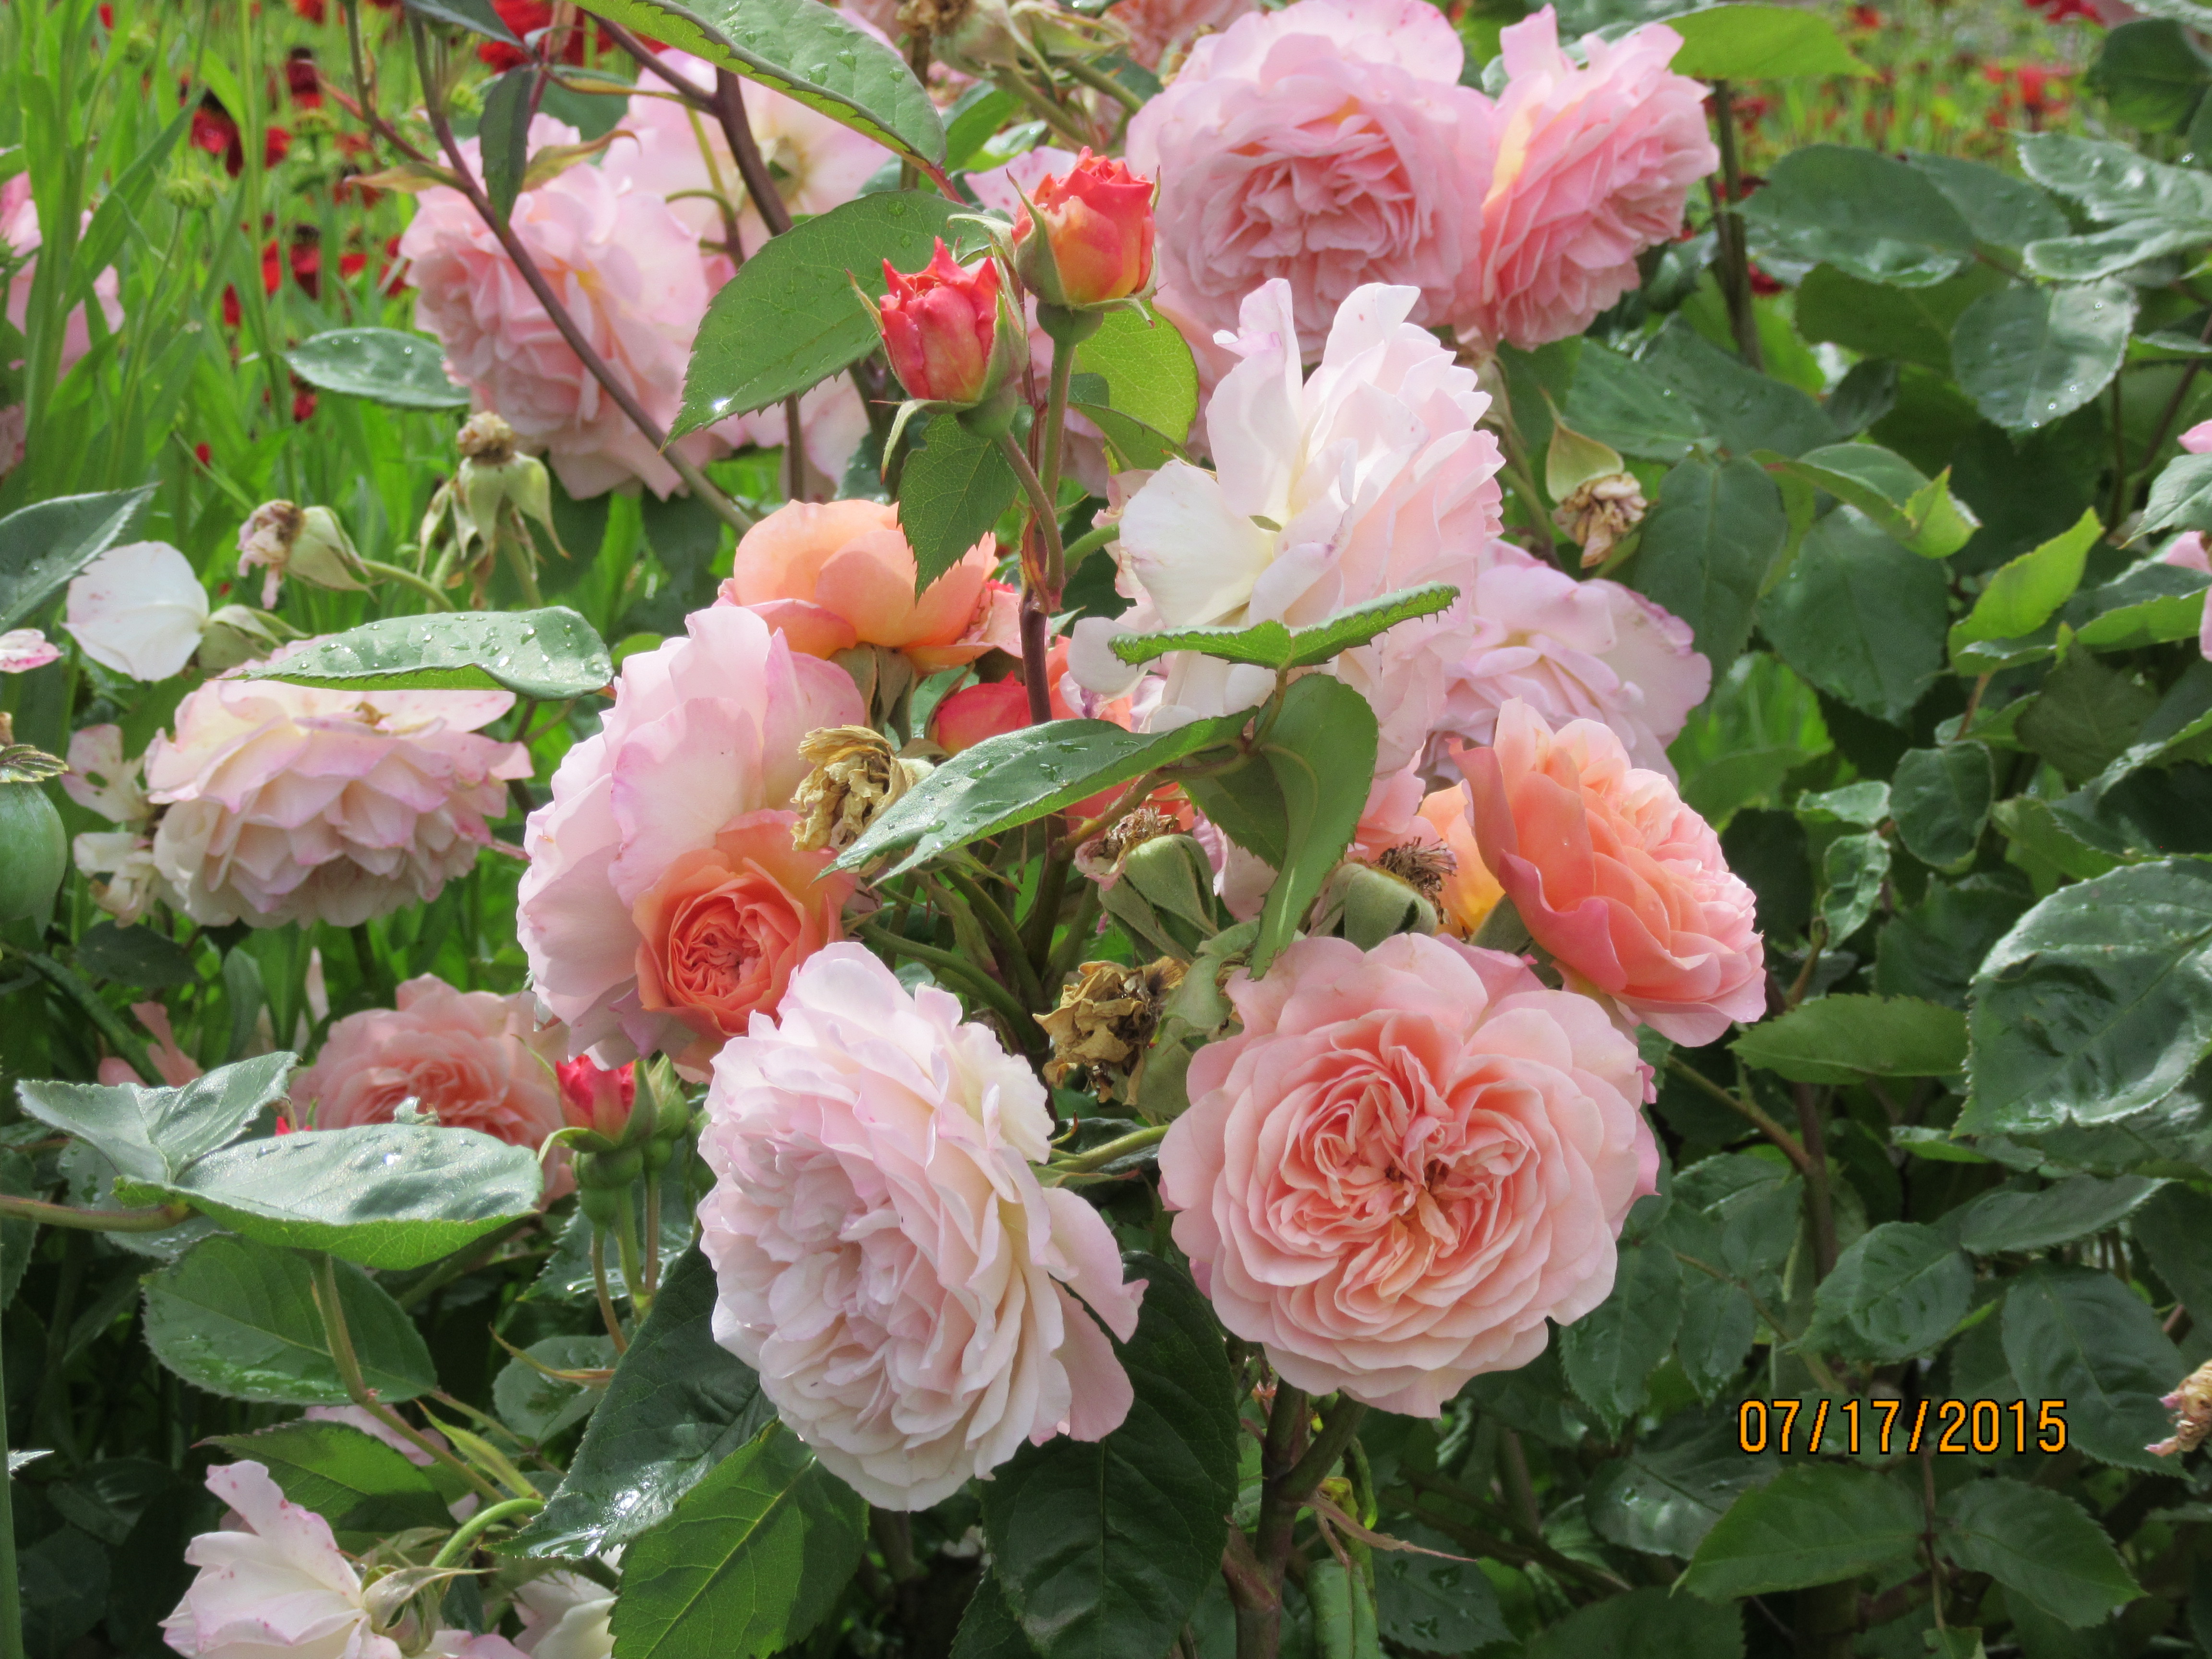
camellia, pink, flower, flowering plant, Julia child rose, garden roses, rosa centifolia, floribunda, plant, rose, petal, rose family, rosa wichuraiana, rose order, botany, begonia, peony, Hybrid tea rose, annual plant, peach, common peony, floral design, shrub, perennial plant